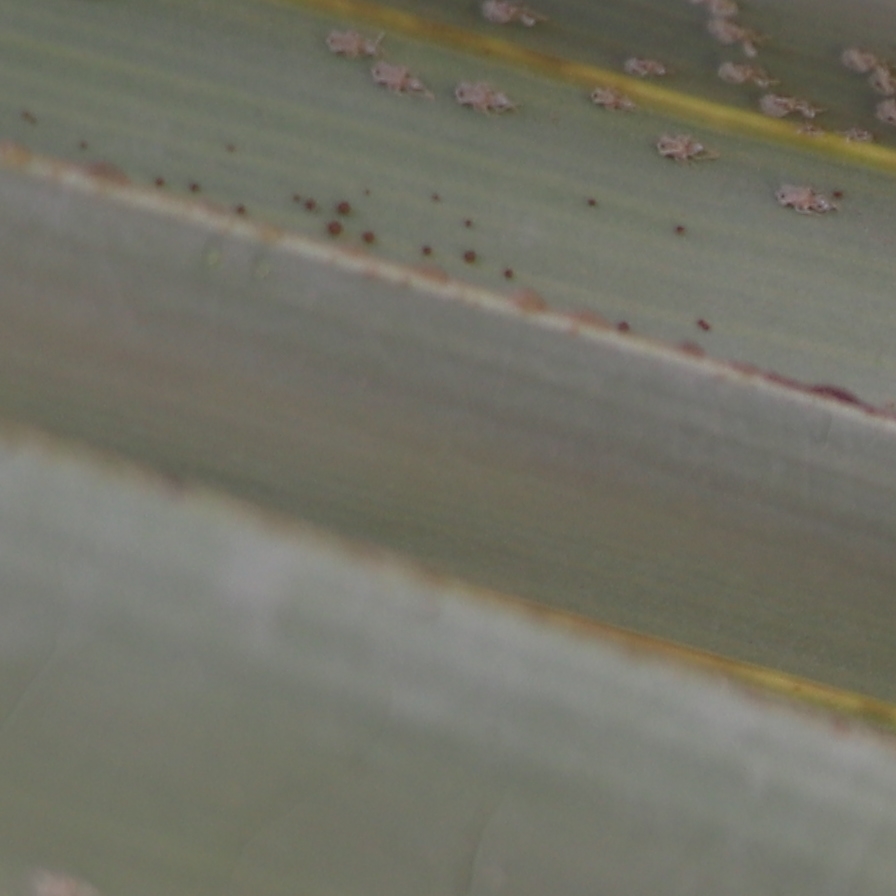
Label: Dubas